Palaces and park ensemble in Ostromecko

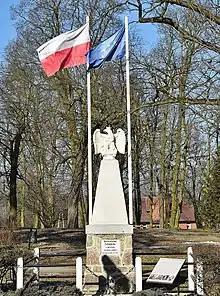
Monument to the 10th anniversary of the Polish Independence-1930

In 1920, as a consequence of the Treaty of Versailles, Ostromecko returned to the reborn Polish state. The estate was administered by Count Joachim von Alvensleben, as a Polish citizen of German nationality and of Protestant faith, who had favorable attitude towards the Polish authorities.